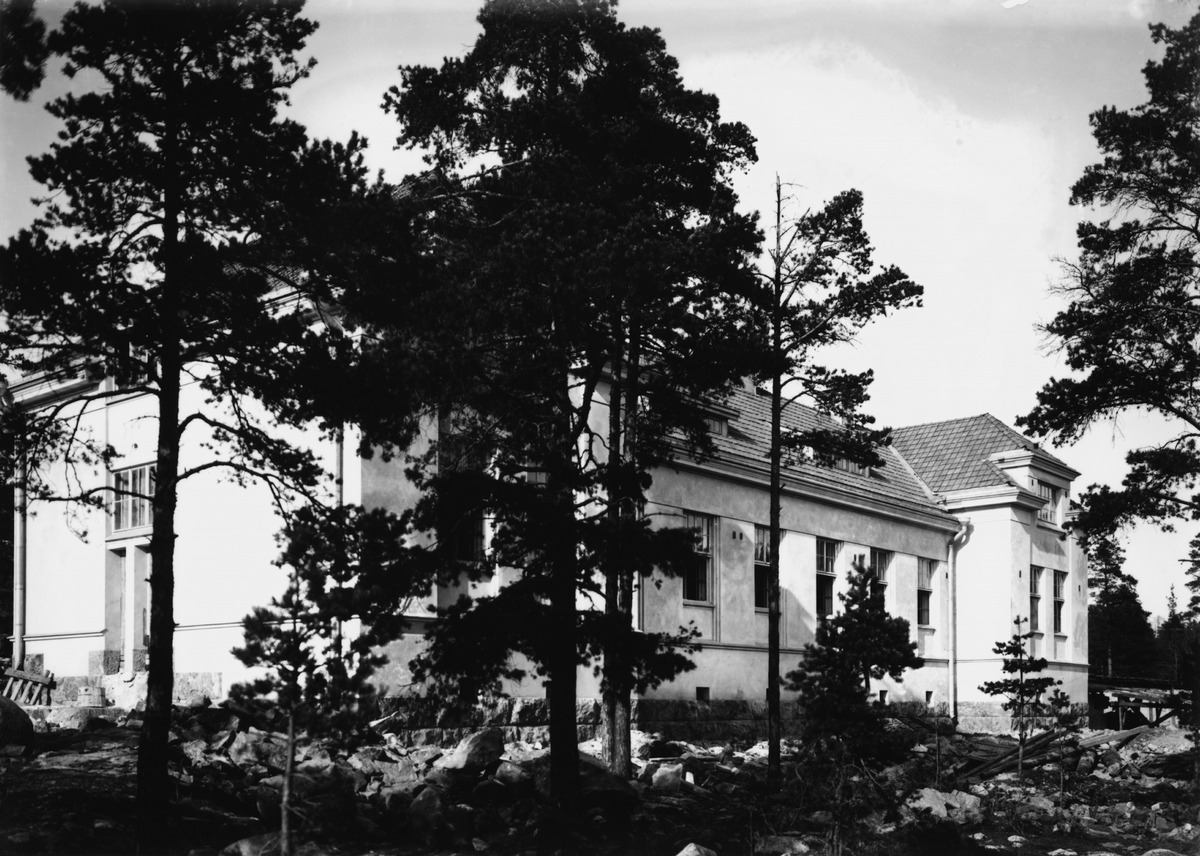
Auroran sairaala, rakennus nro 9
sisällön kuvaus: Auroran sairaala, rakennus nro 9. mustavalkoinen
Ajankohta: kuvausaika 1914 n
Paikka: Suomi, Uusimaa, Helsinki, Länsi-Pasila Helsinki, Nordenskiöldinkatu 20
Aiheet: sairaalat